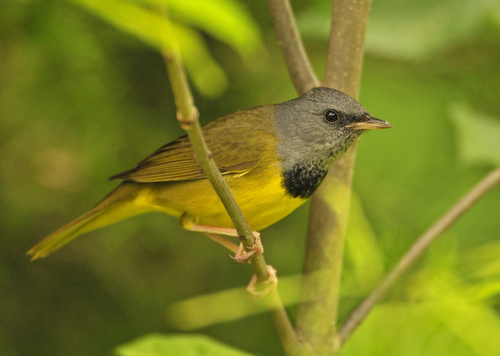
this small bird has a grey head with a yellow beak and a yellow belly, wings, and tail.
this bird is yellow with grey on its head and has a very short beak.
a small yellow bird with a grey and black head.
this bright yellow bellied,black breasted bird has long orange legs,and darker yellow back and rectrices.
this bird has a yello belly and breast with a short pointy bill.
very attractive bird with a golden yellow body with a head and neck that is dark brown.
this bird has wings that are yellow and has a black throat
this bird has a bright yellow belly, dark yellow back, gray head and black neck, with a short thin sharp tan-brown beak and pink feet.
this bird has a brown crown as well as a yellow belly
this bird has a pointed yellow and black bill, and a yellow belly.
Species: Mourning Warbler